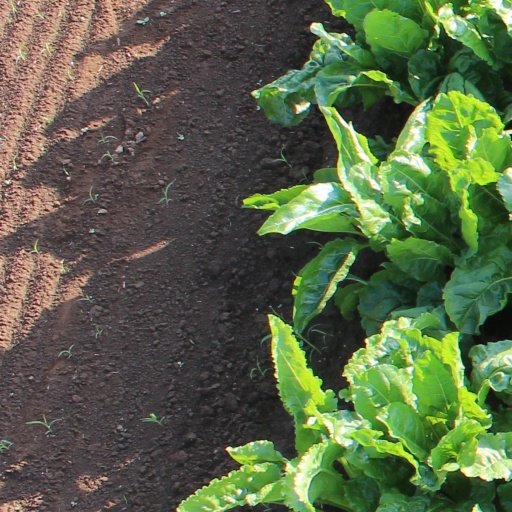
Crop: sugar beet